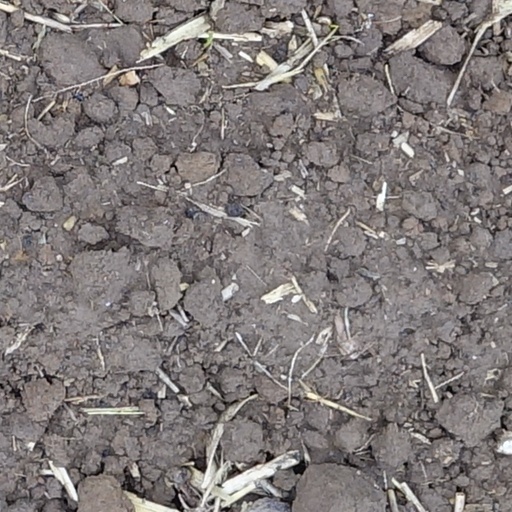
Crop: wheat